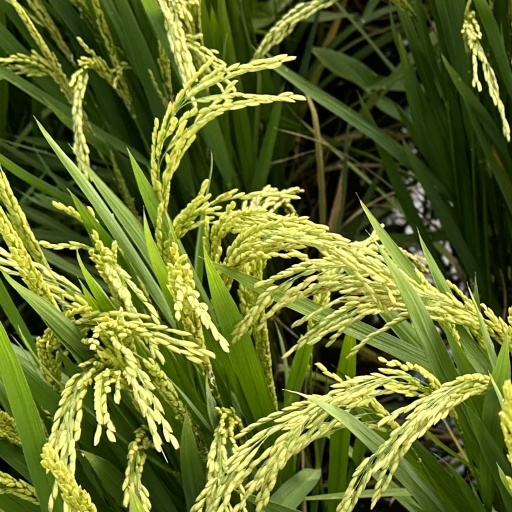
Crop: rice